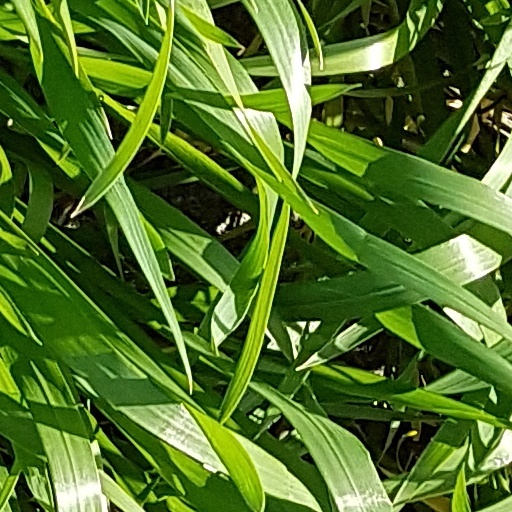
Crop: wheat